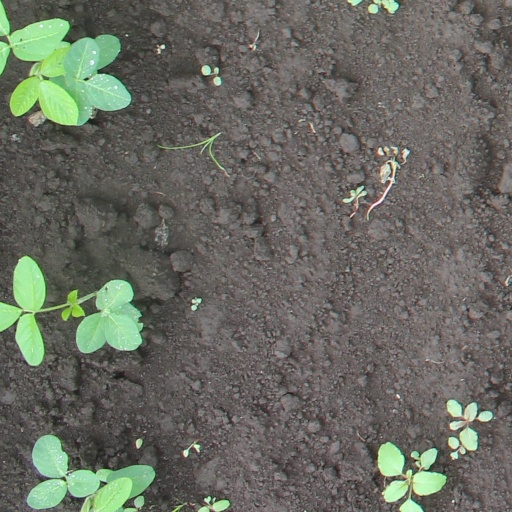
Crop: soybean